Hallein

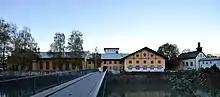
Old saltworks on Perner Island, today a venue of the Salzburg Festival

Salt mining at the site was first mentioned in an 1198 deed. The name "Hallein" is documented since the early 13th century; it is one of many "Hall"-names in the south German language area that may have something to do with salt and for which Celtic, Germanic and other origins have been discussed.